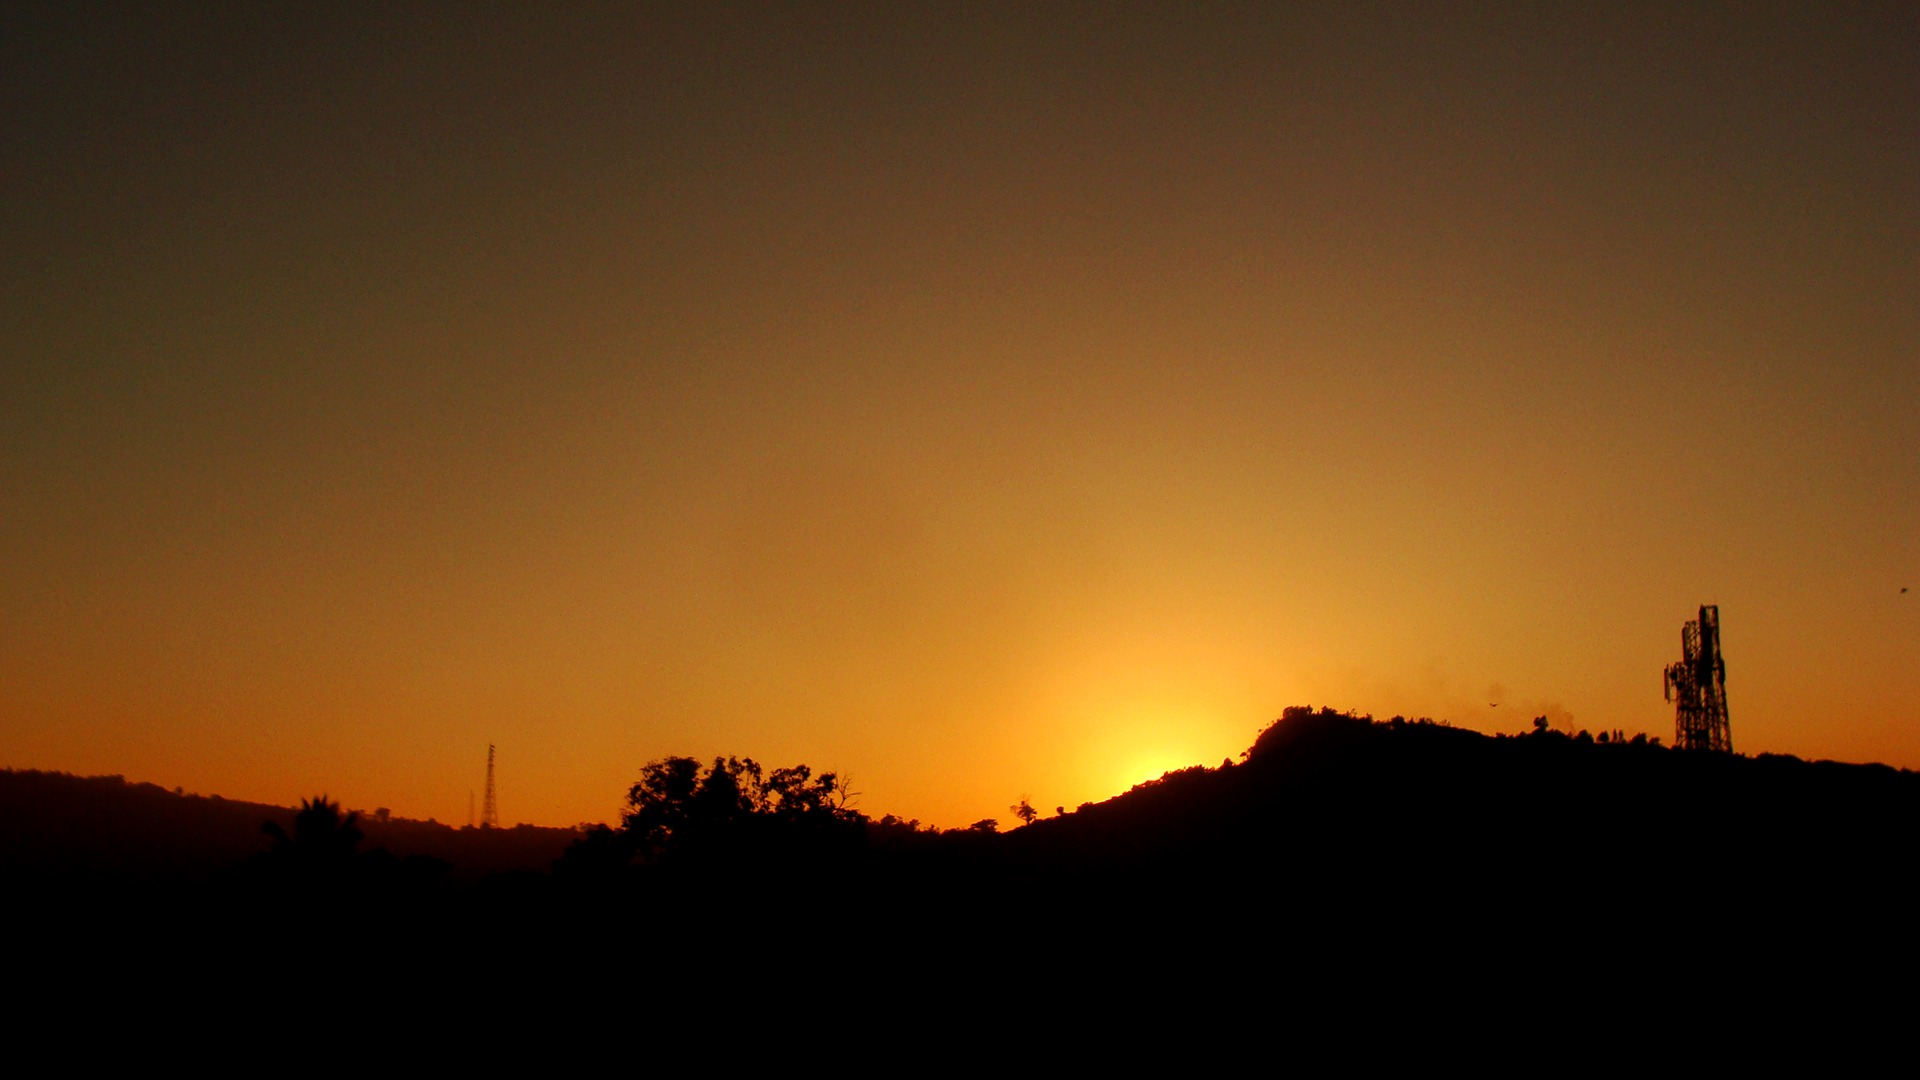
landscape, nature, horizon, cloud, sky, sun, sunrise, sunset, sunlight, morning, dawn, atmosphere, dusk, environment, evening, tranquil, scenic, weather, cloudscape, outdoors, hills, meteorology, afterglow, bangladesh, atmospheric phenomenon, red sky at morning, bandarban